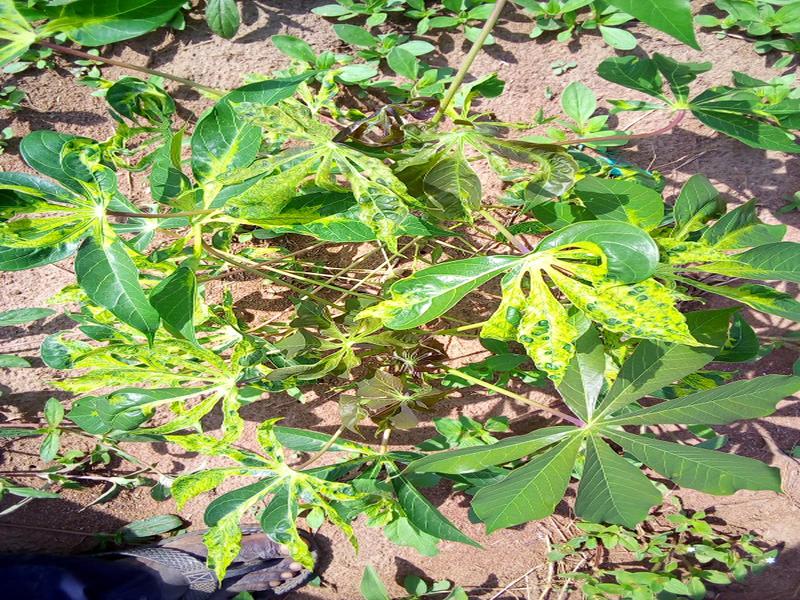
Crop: cassava
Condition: mosaic_disease